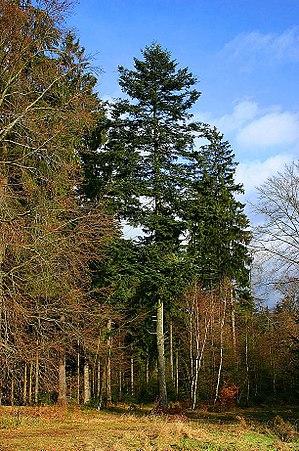
Cette liste de Tracheophyta de Bosnie-Herzégovine, ainsi que d’espèces introduites est un aperçu incomplet d’espèces de mousses, de fougères, de gymnospermes et d’angiospermes citées dans la littérature disponible en langues bosniaque, croate, serbe et serbo-croate. Cet aperçu n’inclue pas des espèces cultivées ni celles occasionnellement introduites.